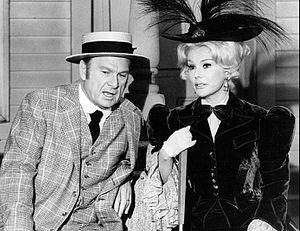
Les Arpents verts est une série télévisée américaine en 170 épisodes de 25 minutes, créée par Jay Sommers et diffusée entre le 15 septembre 1965 et le 7 septembre 1971 sur le réseau CBS.